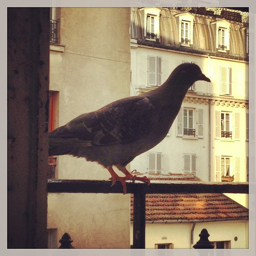
a black and gray pigeon some windows and a building
A pigeon stands on a bar on a window.
A bird sitting on a window across from a building.
A bird is on a railing by apartments.
A gray colored pigeon that is perched on a railing outside of a building, with other buildings in the background.